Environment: lab
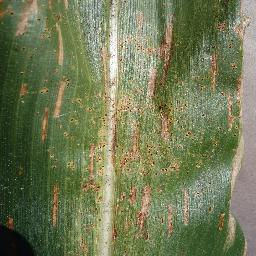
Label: gray_leaf_spot